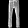
Label: Trouser